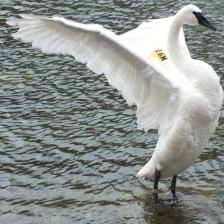
Species: TRUMPTER SWAN
Scientific name: CYGNUS BUCCINATOR
ImageNet parent category: black_swan